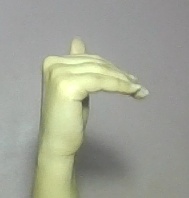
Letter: khaa